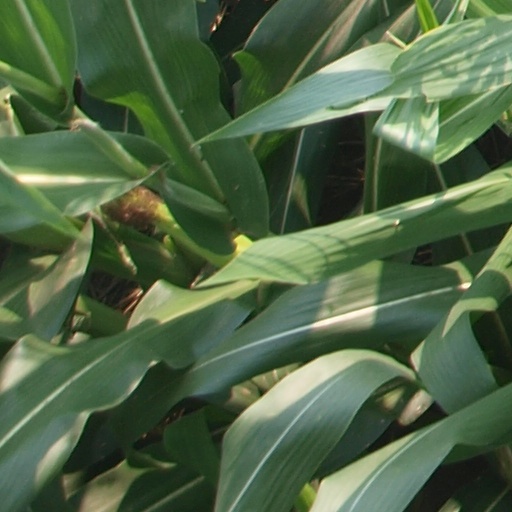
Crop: maize; corn